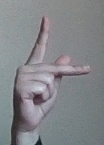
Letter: dha